Kenny Beats

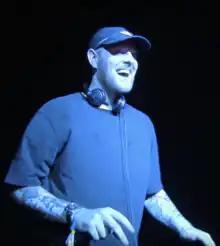
Kenny Beats at Hard Summer 2019

Kenneth Charles Blume III (born May 10, 1991), known professionally as Kenny Beats, is an American record producer, DJ, audio engineer, and songwriter.